Sky position (RA, Dec in degrees): 331.646, 0.05642
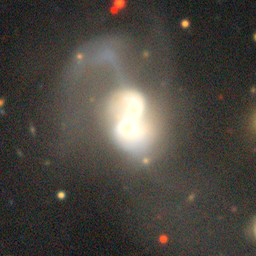
Galaxy morphology: Merging Galaxies